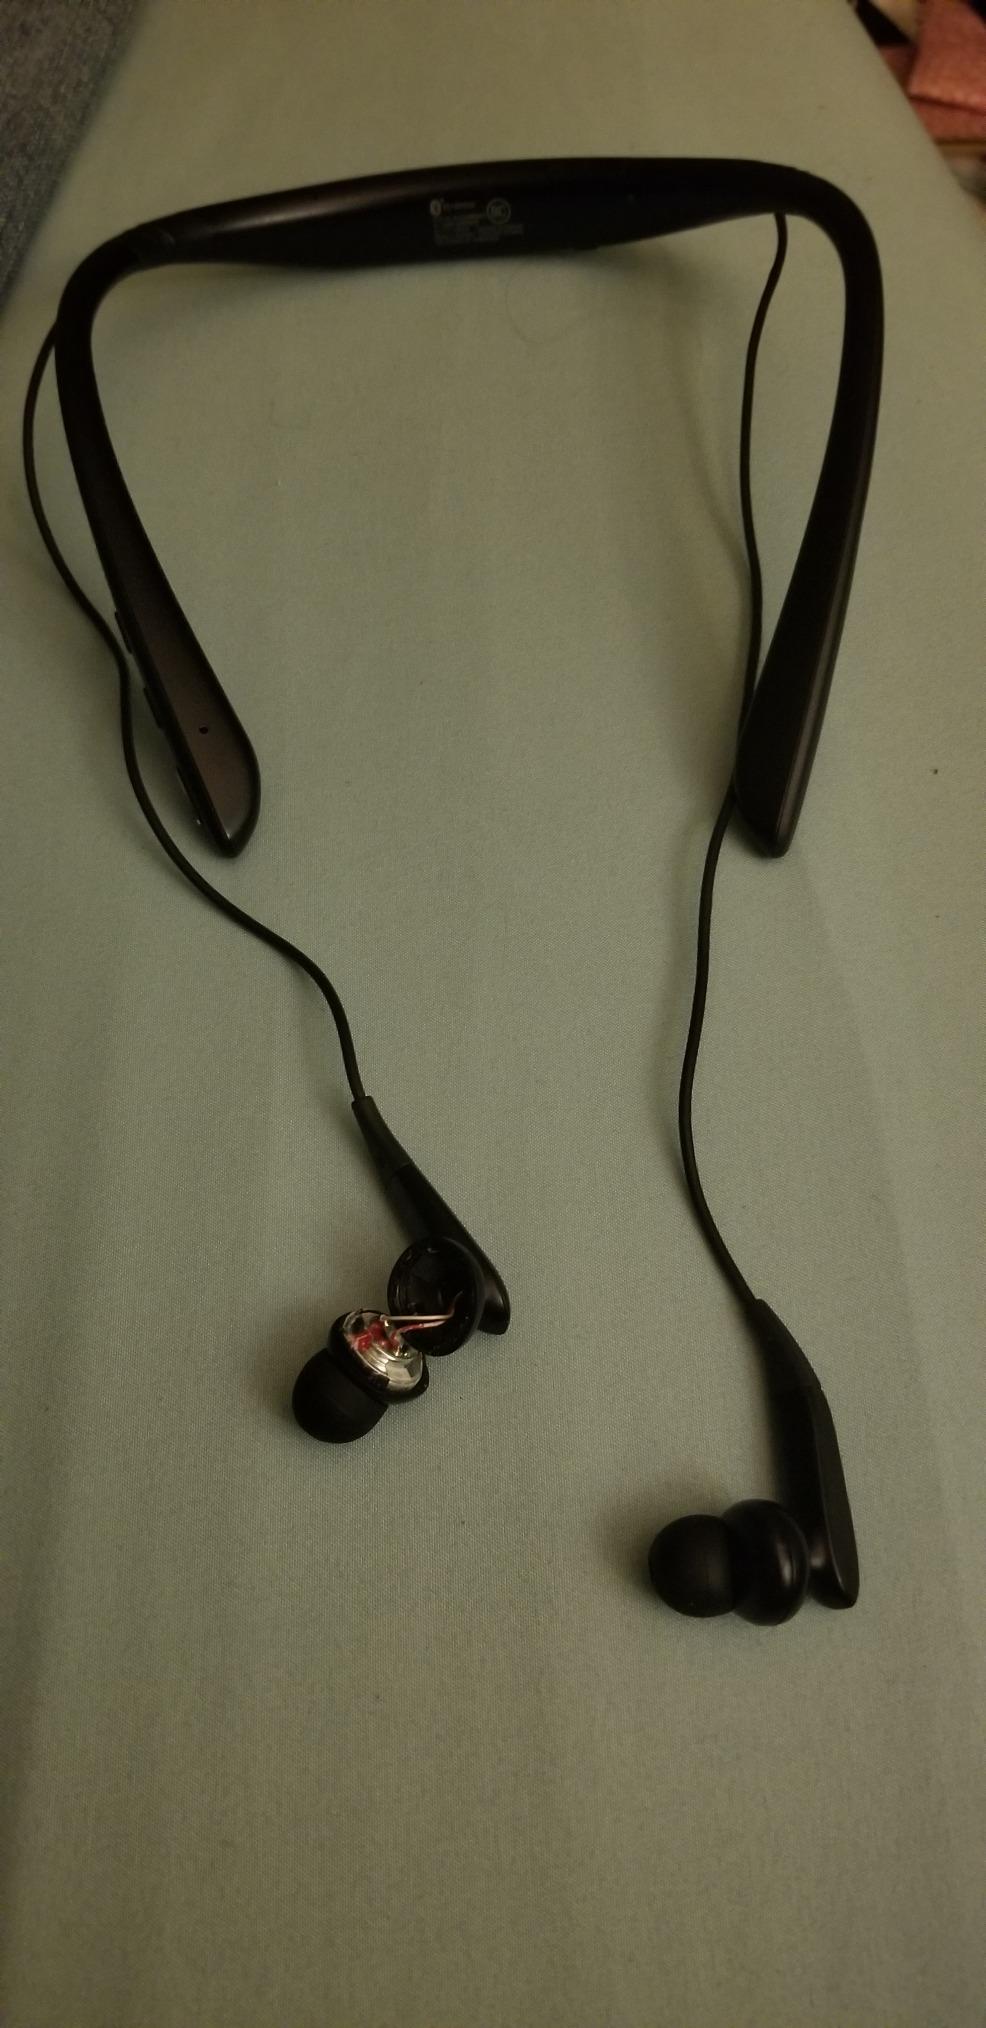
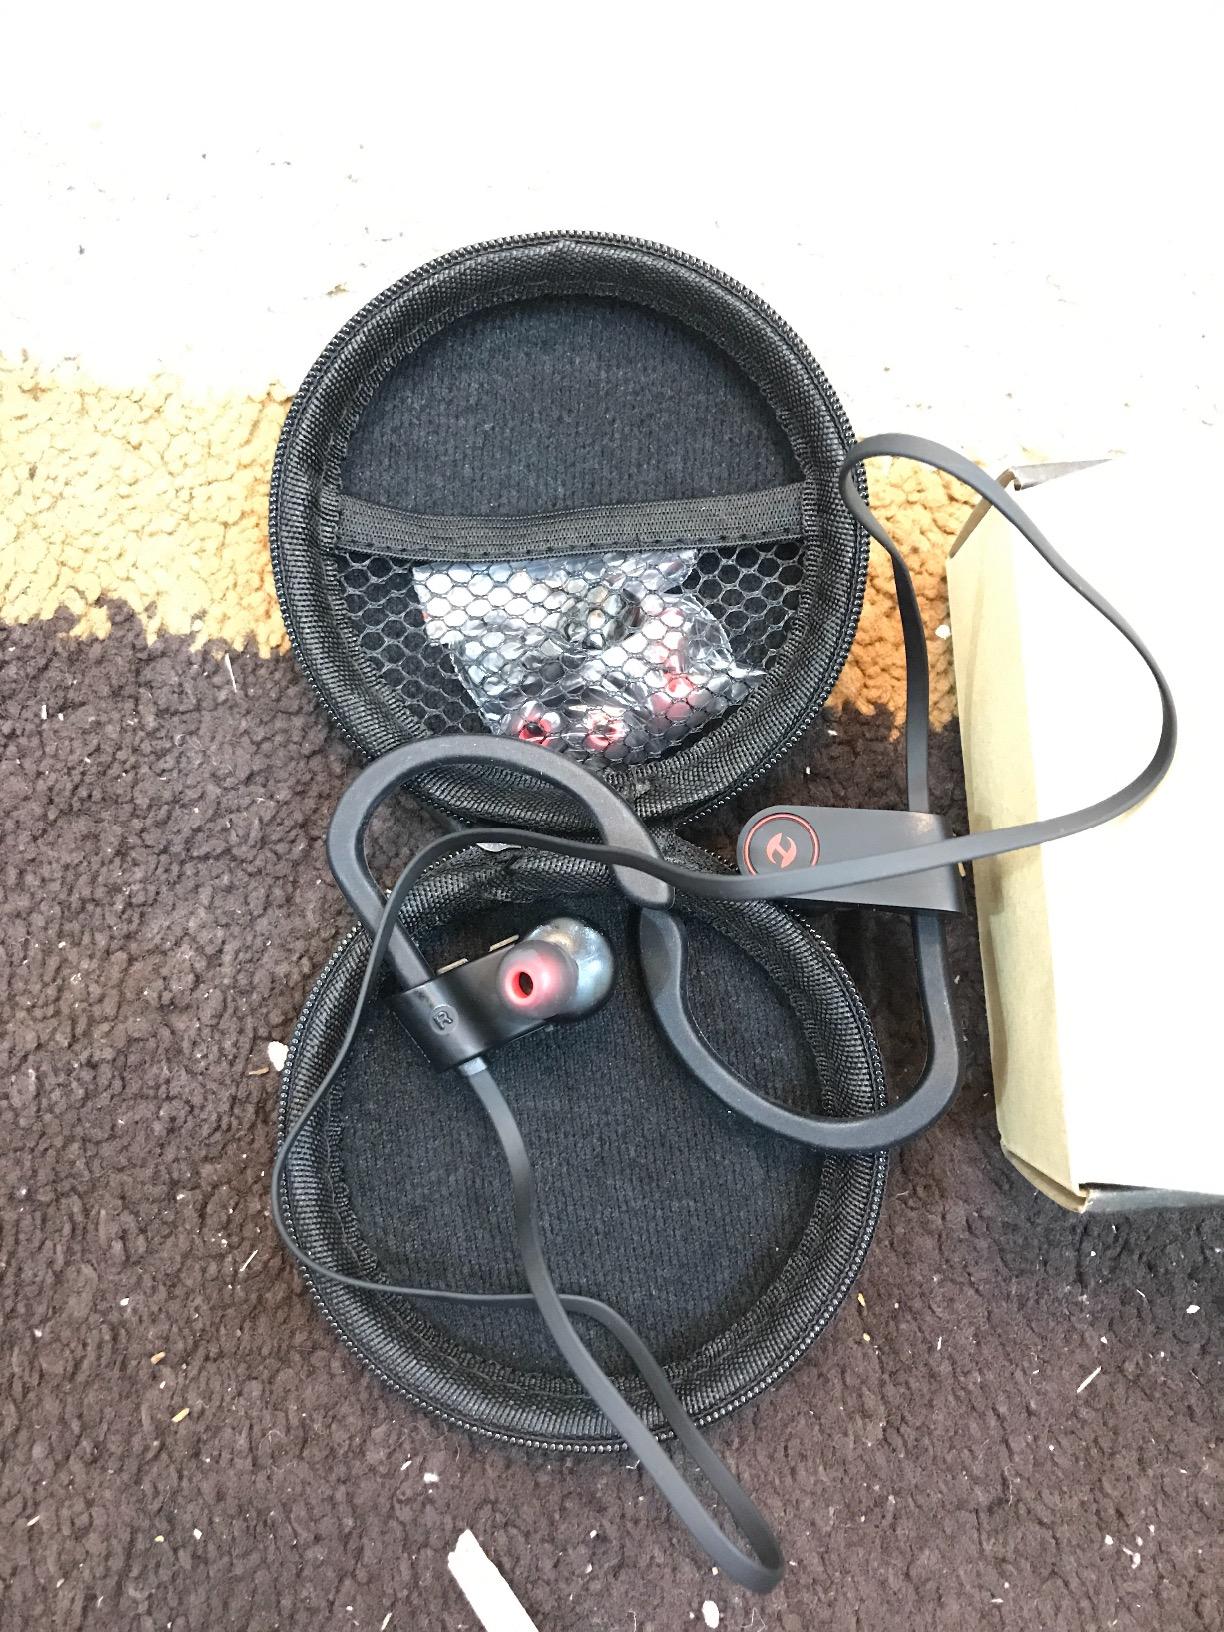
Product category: headphones
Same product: no